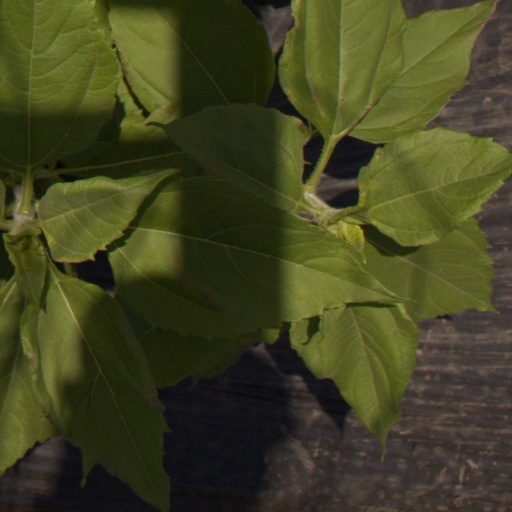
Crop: Jerusalem artichoke